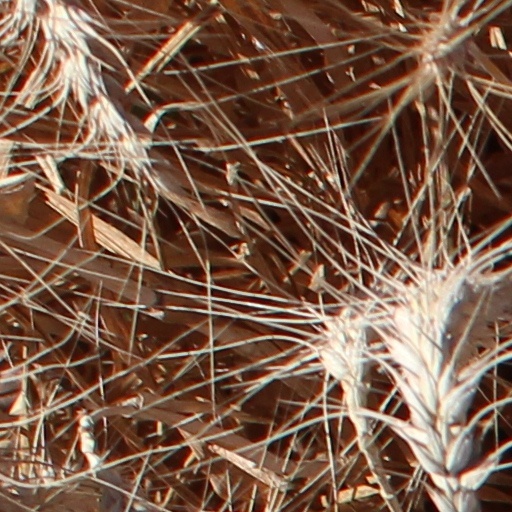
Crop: wheat